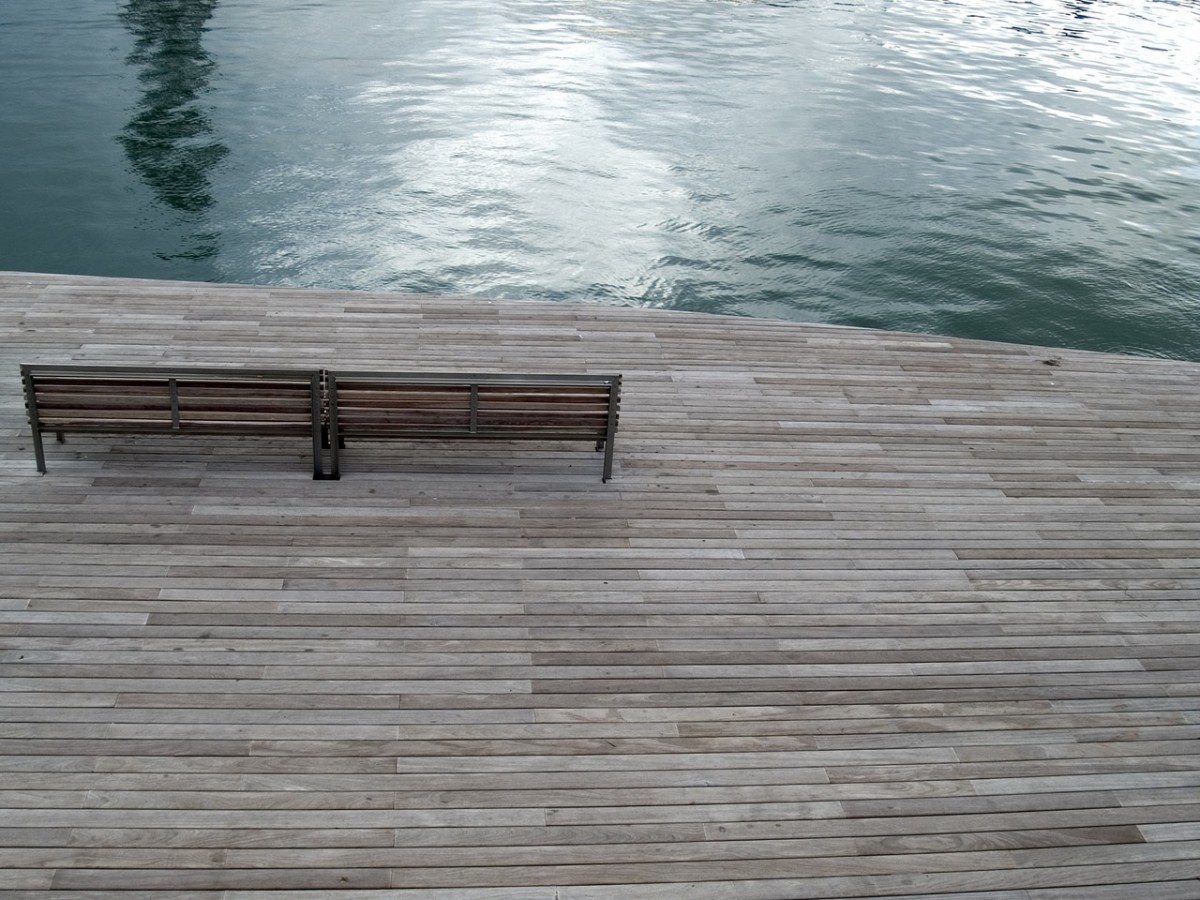
Tags: water, deck, boardwalk, wood, bench, decking, floor, roof, wall, walkway